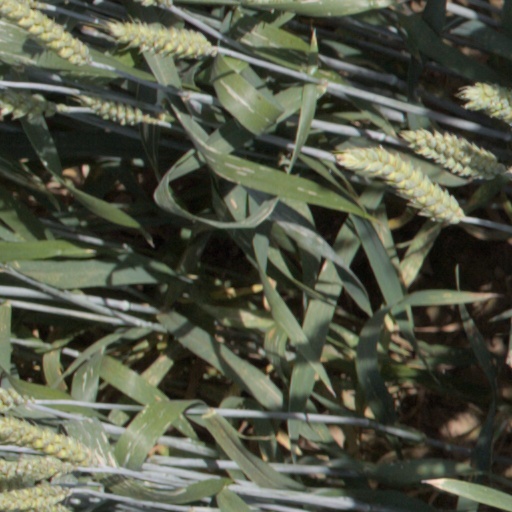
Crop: wheat